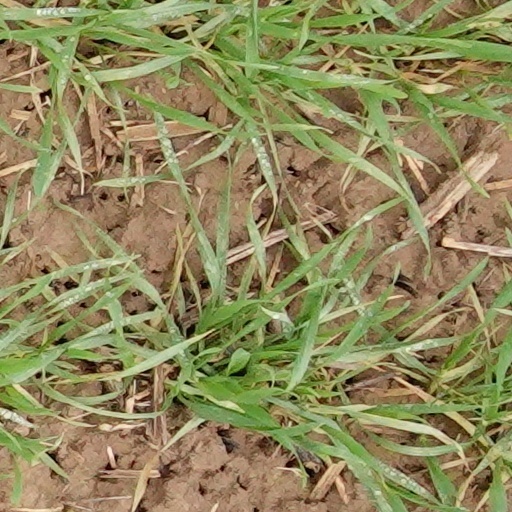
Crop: wheat